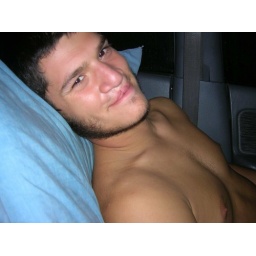
put a shirt on dude. Actually, this was in the car while we were hiding from the storm.